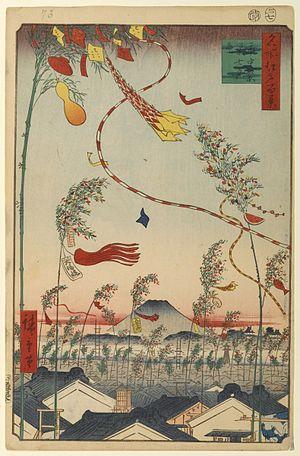
Les Cent vues d'Edo constituent, avec Les Cinquante-trois Stations du Tōkaidō et Les Soixante-neuf Stations du Kiso Kaidō, l'une des séries d'estampes majeures que compte l'œuvre très abondante du peintre japonais Hiroshige. Malgré le titre de l'œuvre, réalisée entre 1856 et 1858, il y a en réalité 119 estampes qui toutes utilisent la technique de la xylographie. La série appartient au style de l'ukiyo-e, mouvement artistique portant sur des sujets populaires à destination de la classe moyenne japonaise urbaine qui s'est développée durant l'époque d'Edo. Plus précisément, elle relève du genre des meisho-e célébrant les paysages japonais, un thème classique dans l'histoire de la peinture japonaise. Quelques-unes des gravures sont réalisées par son élève et fils adoptif, Utagawa Hiroshige II qui, pendant un temps, utilise ce pseudonyme pour signer certaines de ses œuvres.